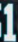
Number: 1